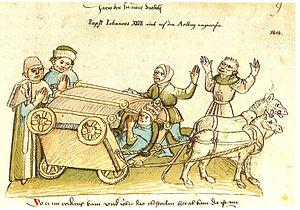
Cette page concerne l'année 1414 du calendrier julien.